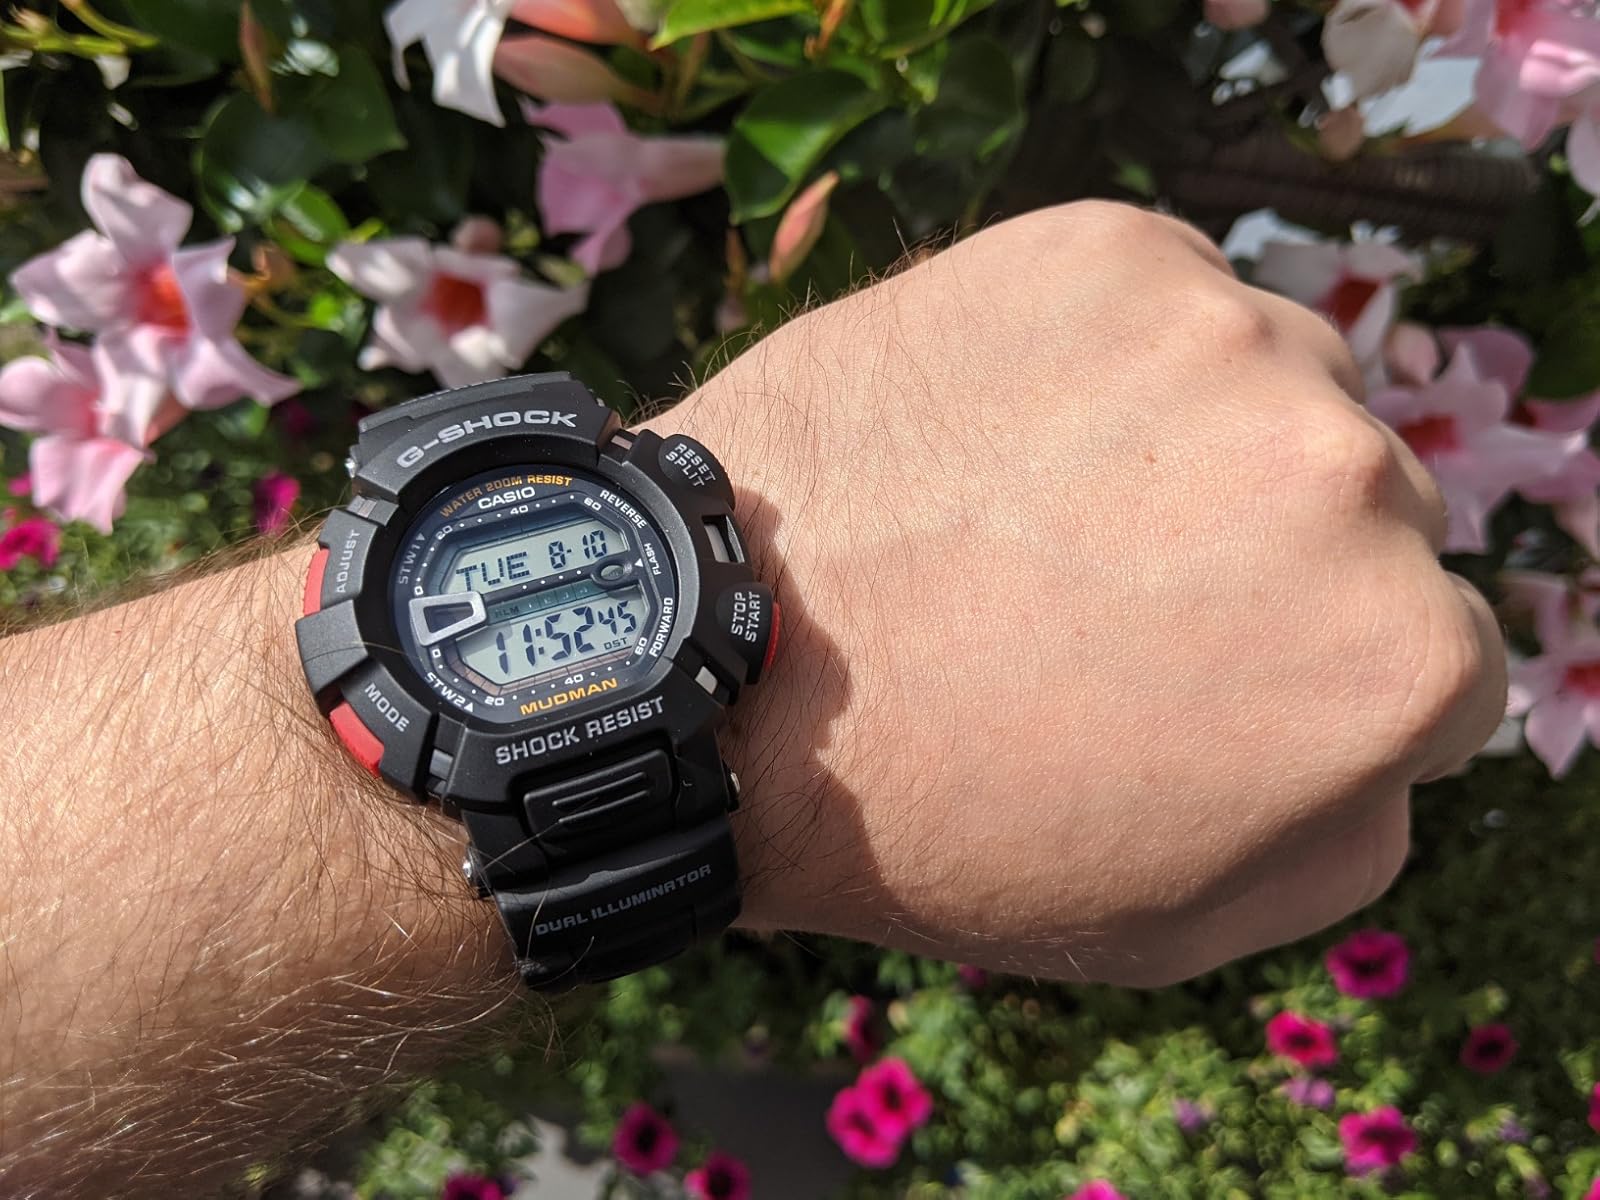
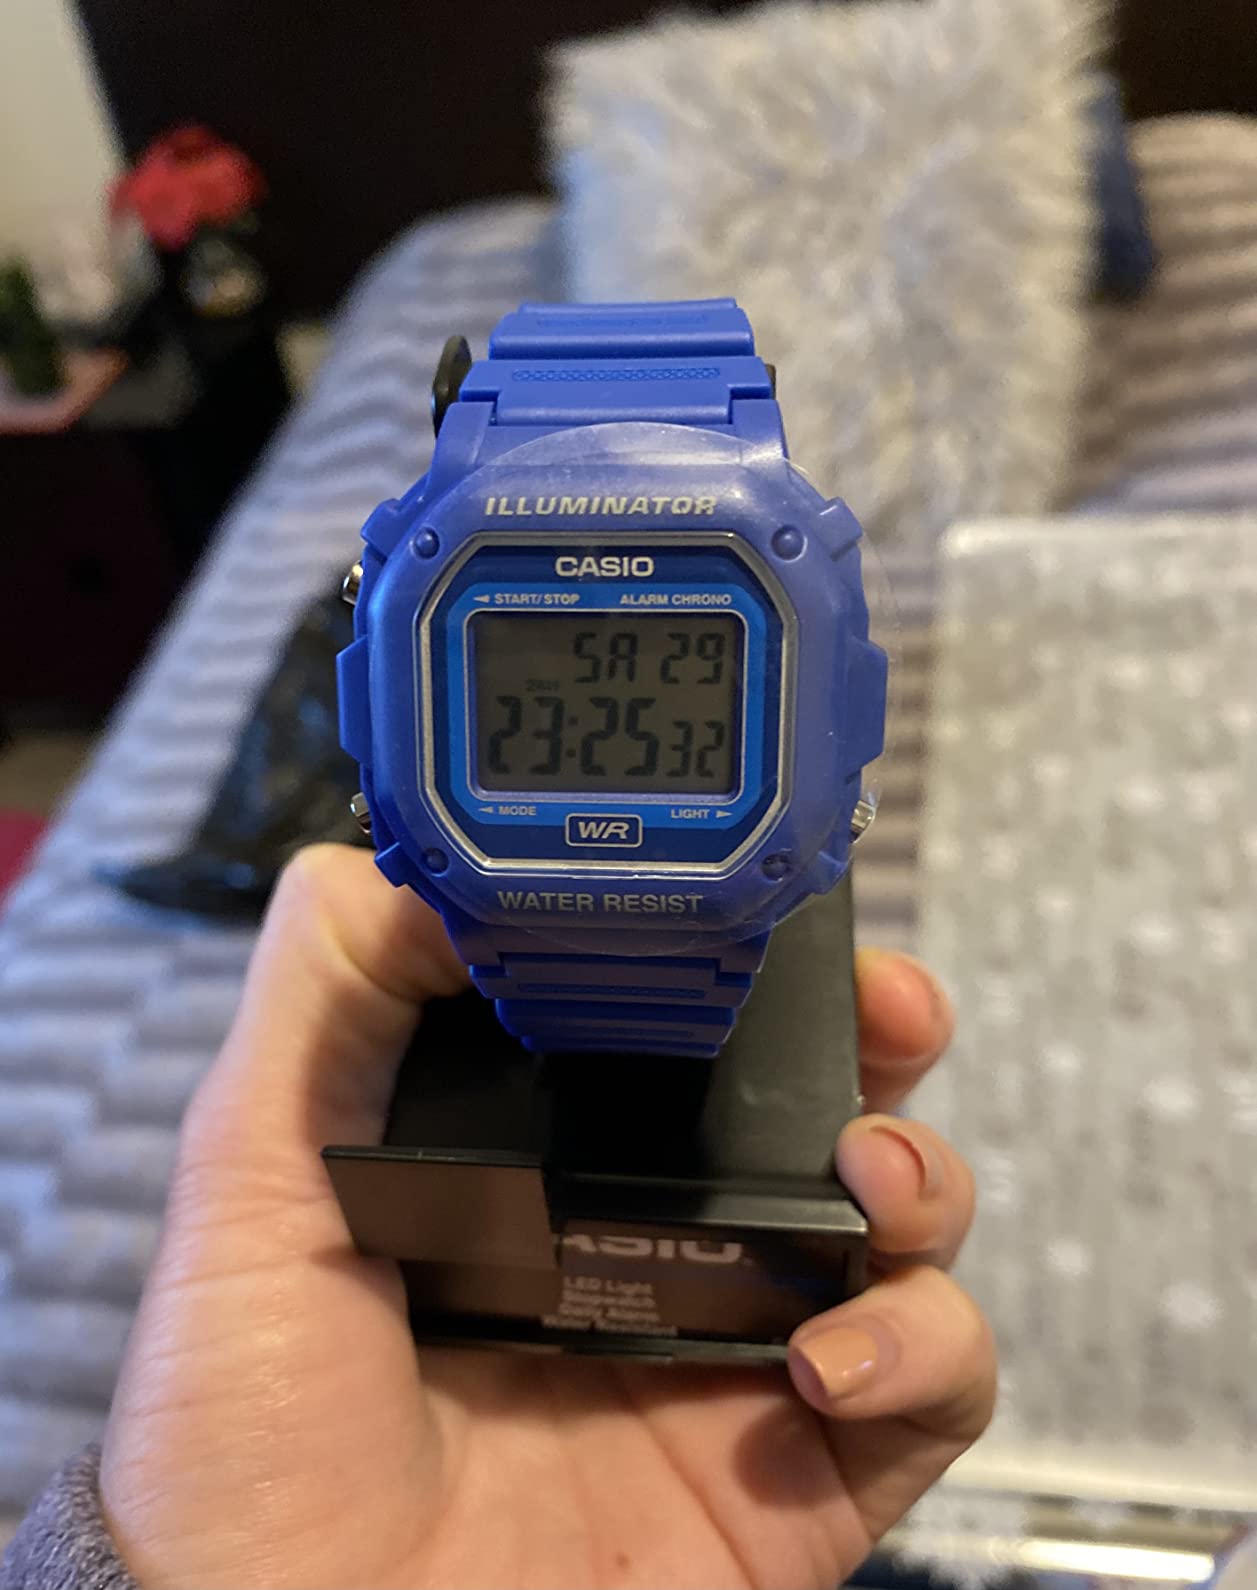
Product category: accessories_watch
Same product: no